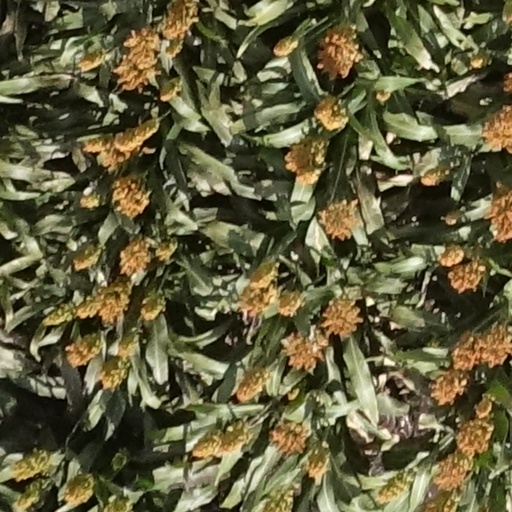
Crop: sorghum